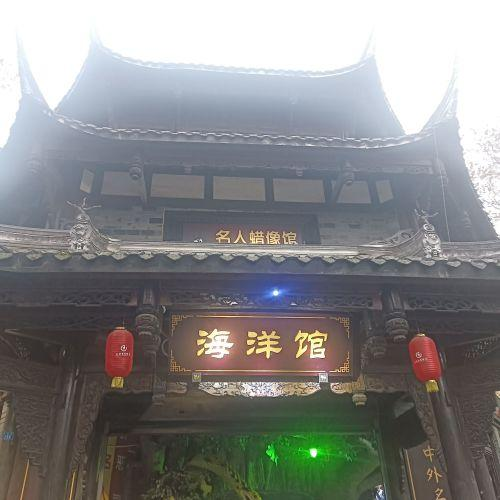
地标名称：都江堰景区-海洋馆
所在城市：成都市·都江堰市